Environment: real
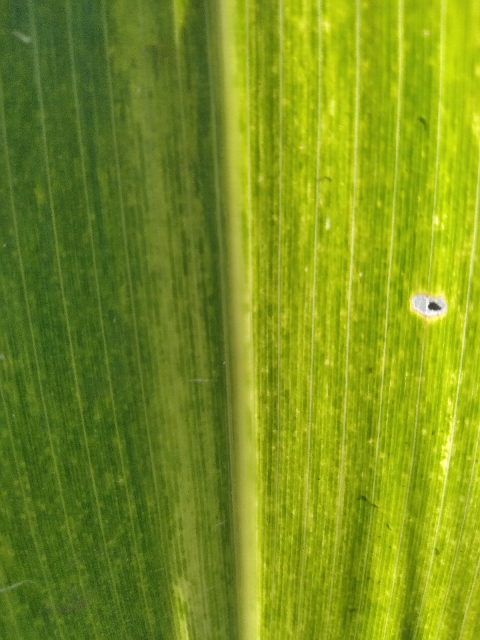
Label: lethal_necrosis